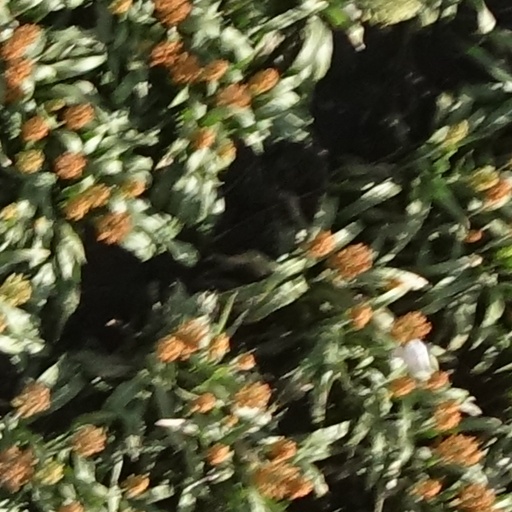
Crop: sorghum